Androulla Vassiliou

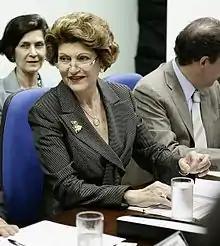
Androulla Vassiliou was European Commissioner for Education, Culture, Multilingualism and Youth between 2010 and 2014.

Vassiliou served as First Lady of Cyprus from 1988 to 1993.